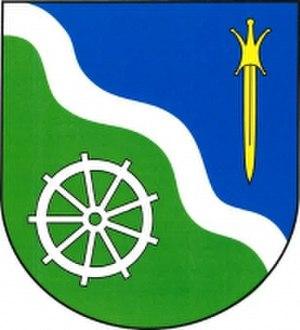
Bystřice est une commune du district de Jičín, dans la région de Hradec Králové, en République tchèque. Sa population s'élevait à 339 habitants en 2017.